Question: Please indicate a possible affordance area of bicycle that can be used for sitting
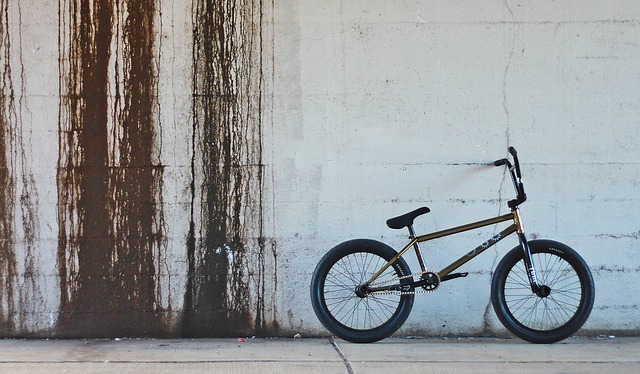
Answer: [380, 204, 429, 234]